Elkins, West Virginia

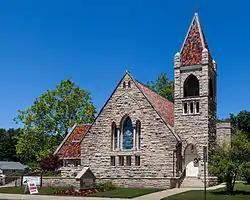
Davis Memorial Presbyterian Church is noted for its Gothic Revival architecture

Thomas Skidmore ("ca." 1733-1807), born in Maryland, obtained a title to 400 acres of land (“by virtue of a settlement”) in the future Elkins area before 1778. This land, on the east side of the Tygart Valley River, was surveyed by John Poage in 1780 and included the land that is now most of downtown Elkins. Thus, Skidmore was probably the first white settler in what became Elkins.